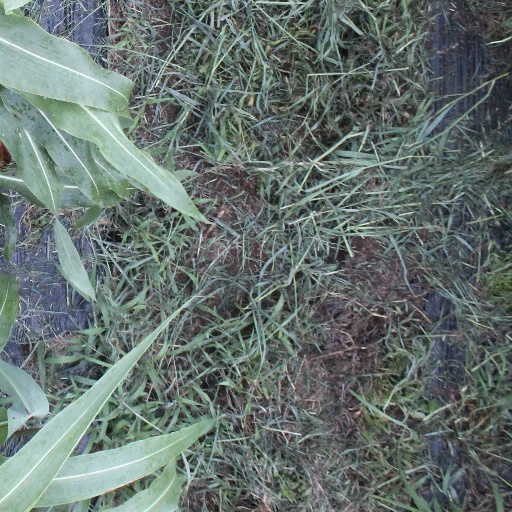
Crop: sorghum